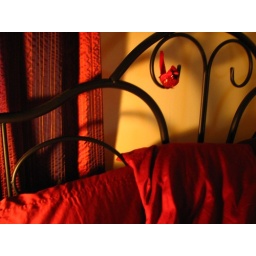
I have a bird in the nook of my bed